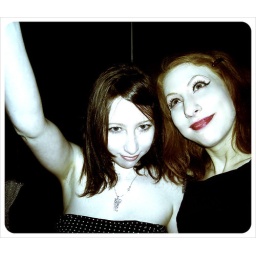
Two cute girls out and about having fun in Seattle